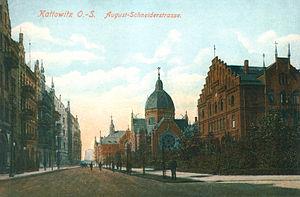
La Grande synagogue de Katowice, est la plus grande synagogue avant-guerre à Katowice. Située dans l'ancienne August-Schneiderstraße, en centre-ville, la synagogue était l'un des bâtiments les plus emblématiques de la ville. Actuellement, le site est devenu la place de la Synagogue sur laquelle a été élevé un mémorial.